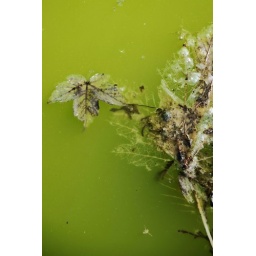
leaves in green water